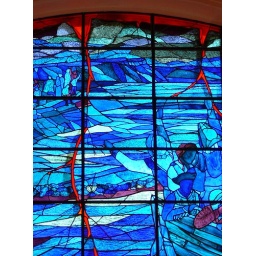
Close up of the stained glass window in the memorial church in the Grand Pre National Park